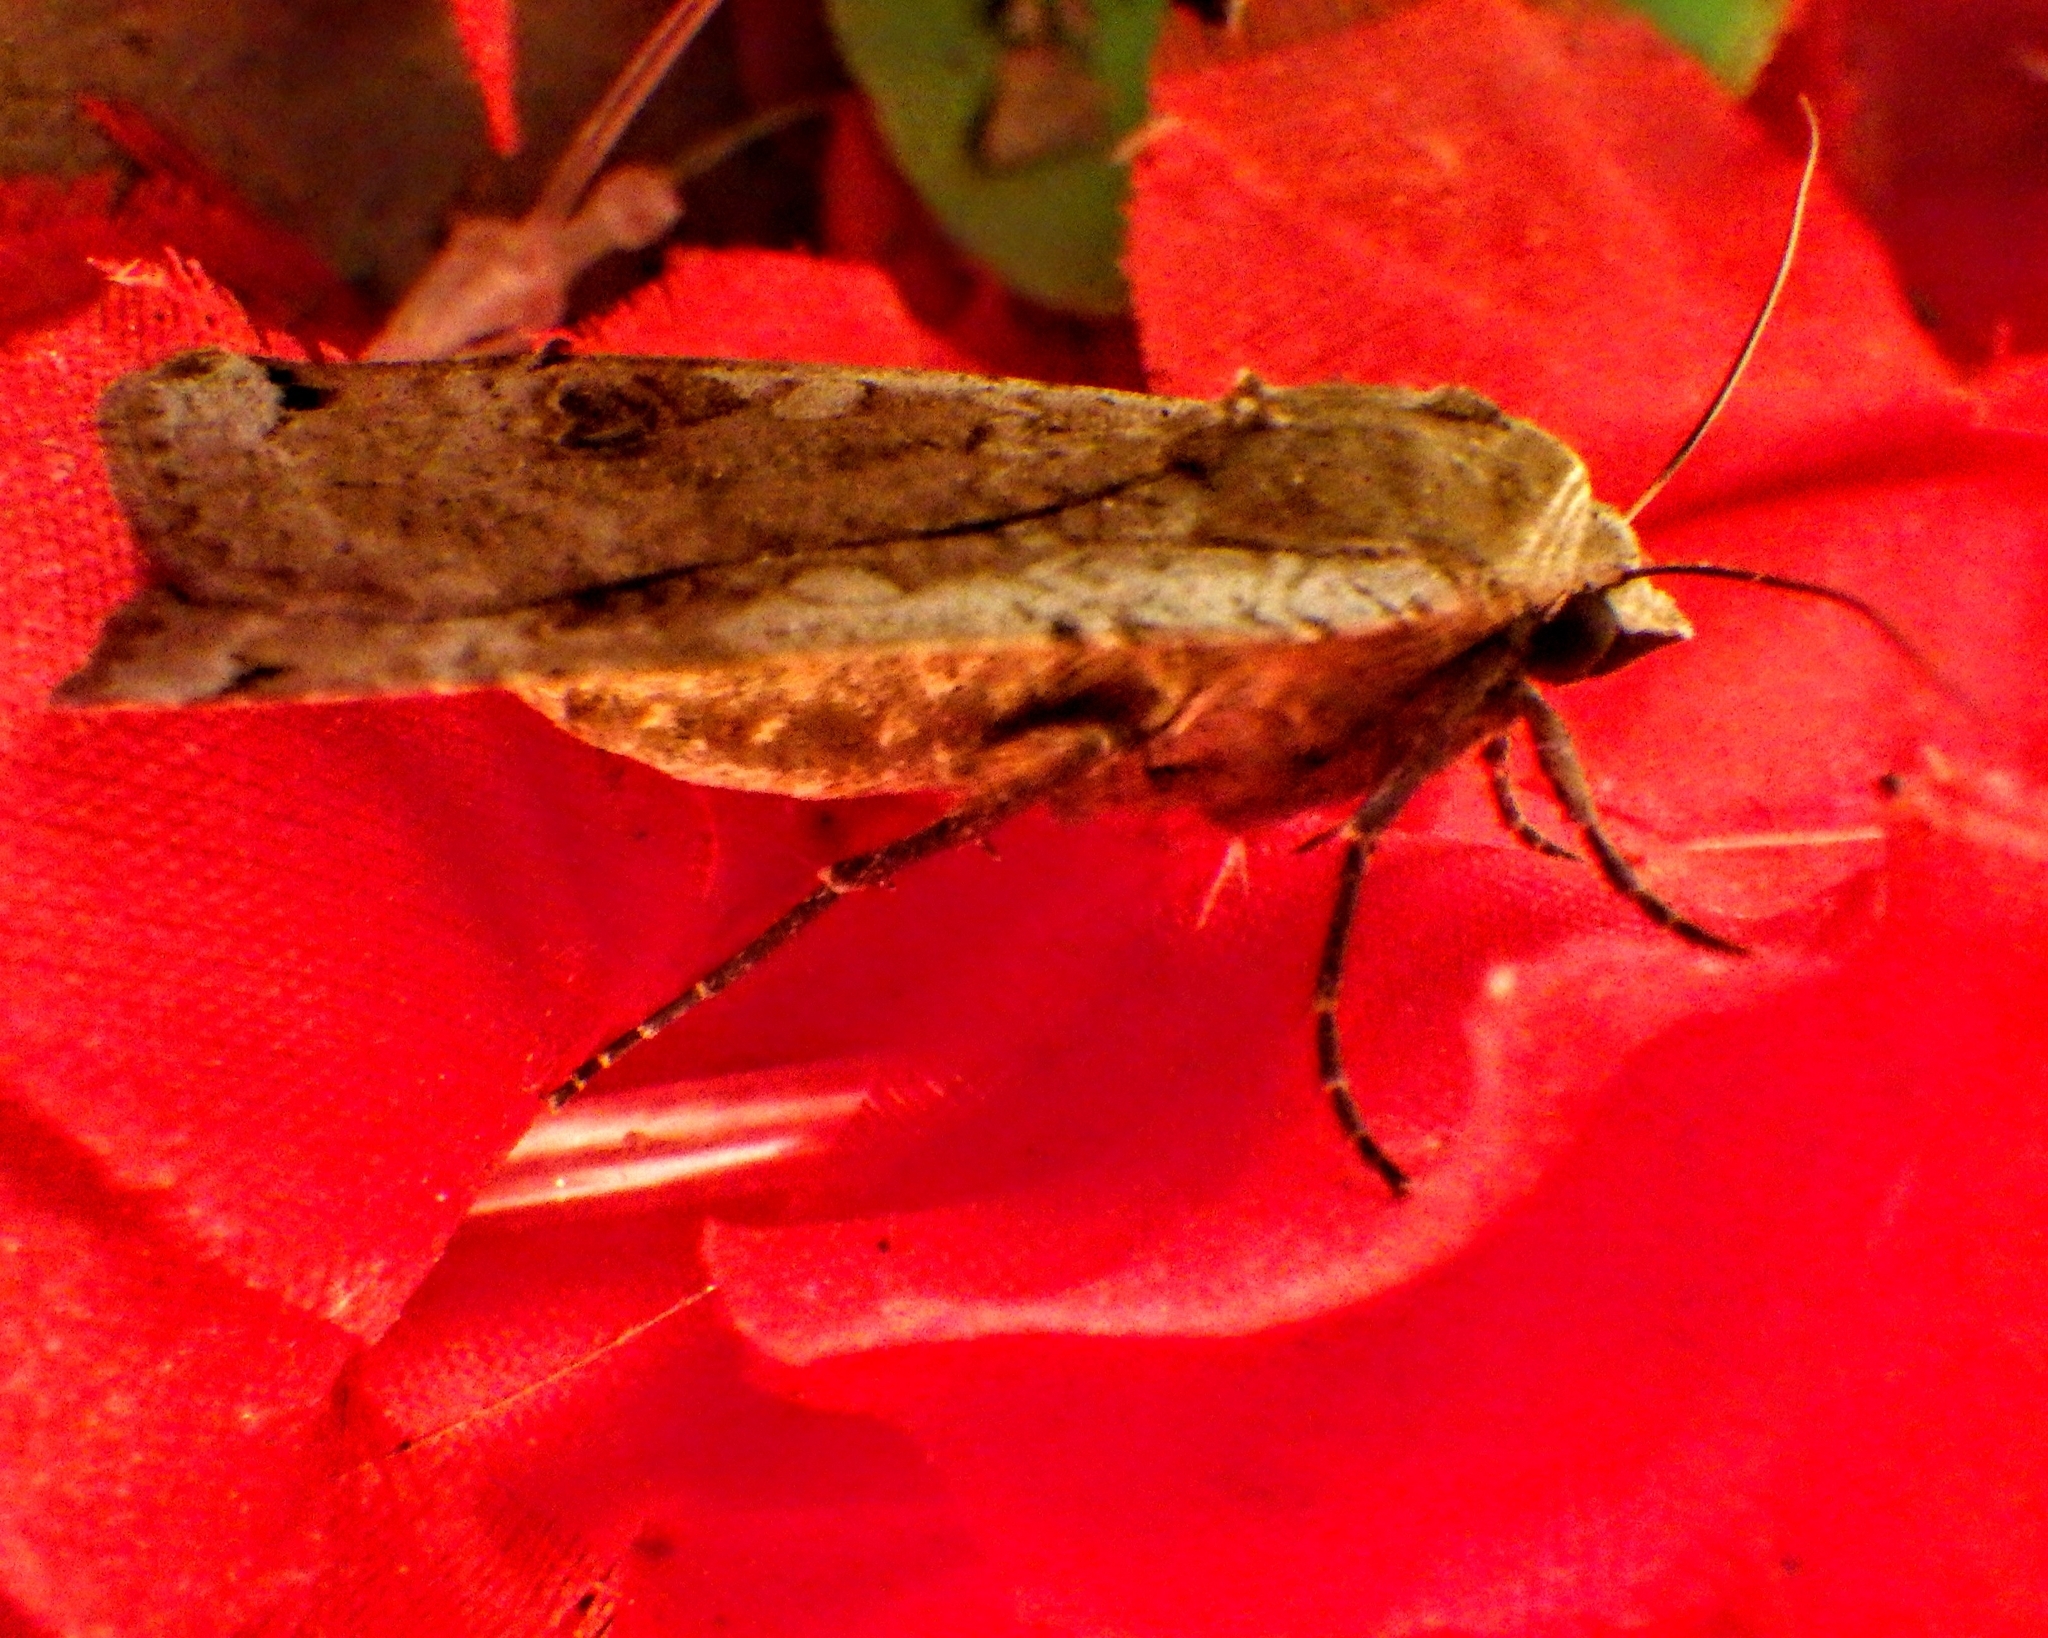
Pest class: cutworms